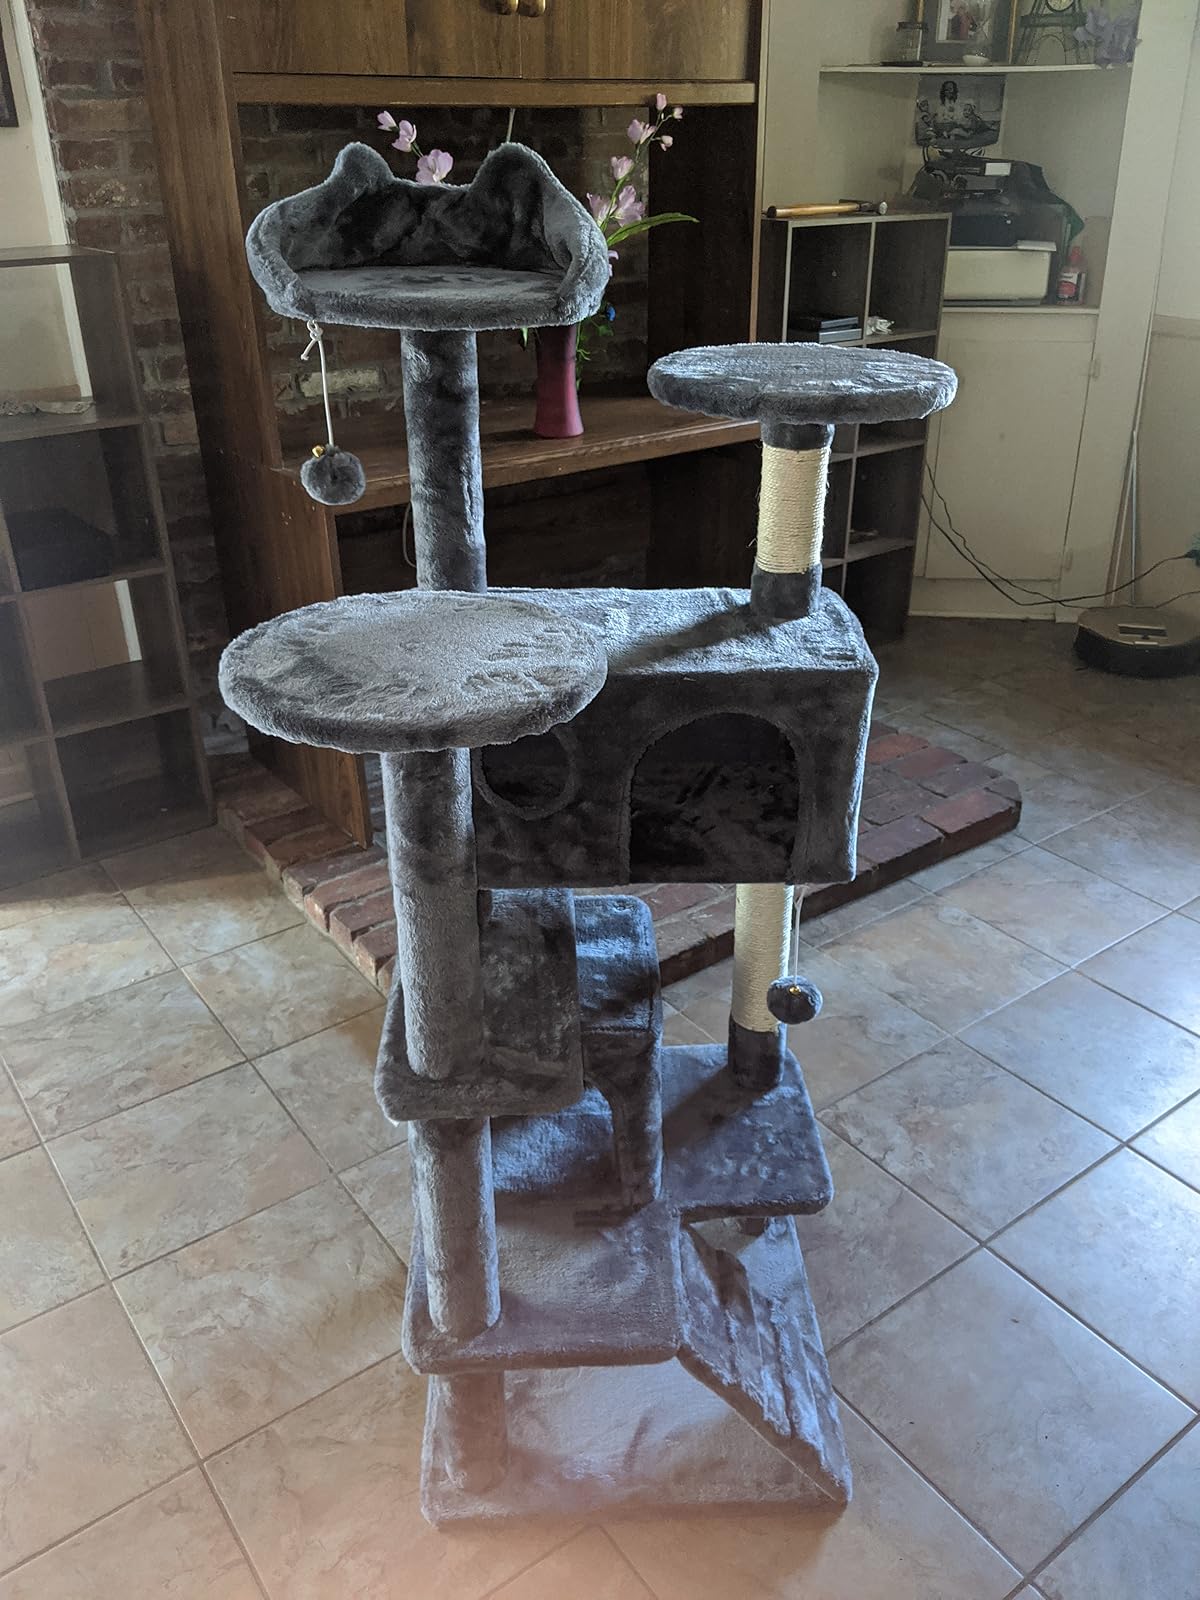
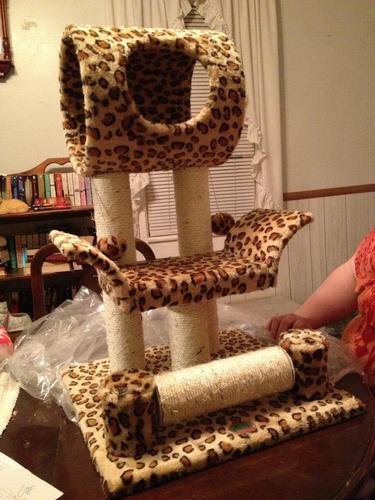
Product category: items_cat tree
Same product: no